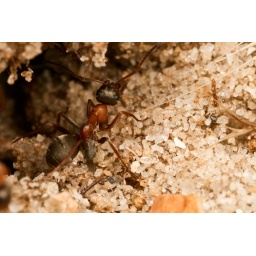
Ant field trip in France, west coast (44)